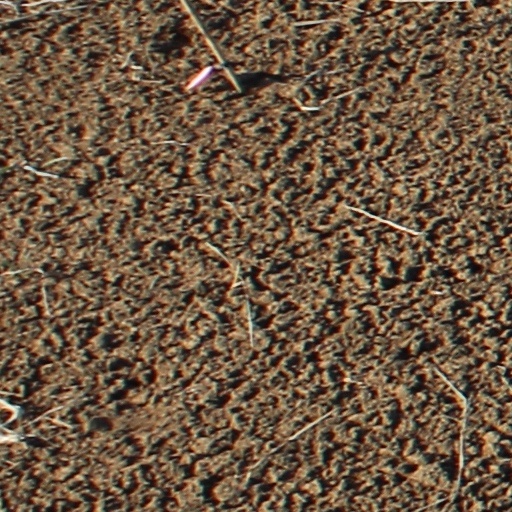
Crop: wheat